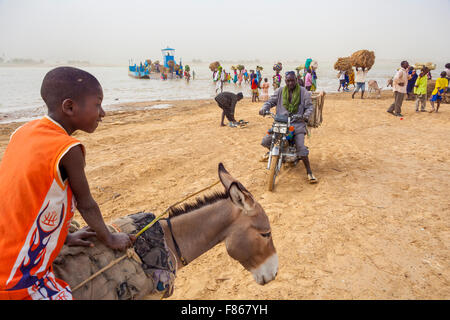
Waaw  lii de  ab xale la boo xam ni mu ngi war ci ab mbaamam sol yére bu xonq di dox ci wetu, wetu dex . Am na mbooloo yit mu nekk ci kanamam am ci kenn ku war ci kaw mboto. Am ñoo xam ni ñi ngi ci biir ndox mi di mel ni ñuy jéggi walla ñu am lun fay seet. Mbooloo mi bari nañu lool